Croy, North Lanarkshire

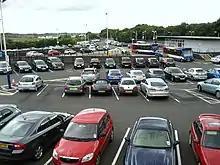
Car Park at Croy Station with new station building in background.

Croy is a village in North Lanarkshire, Scotland. A former mining community, Croy is situated south of Kilsyth and north of Cumbernauld, some 13 miles (21 km) from Glasgow and 37 miles (60 km) from Edinburgh on the main railway line between the two cities. Croy has a population of about 1,390.